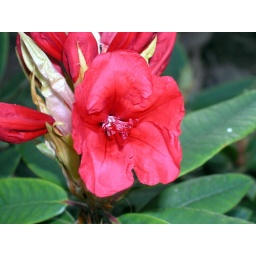
A red flower in my parents' back yard.